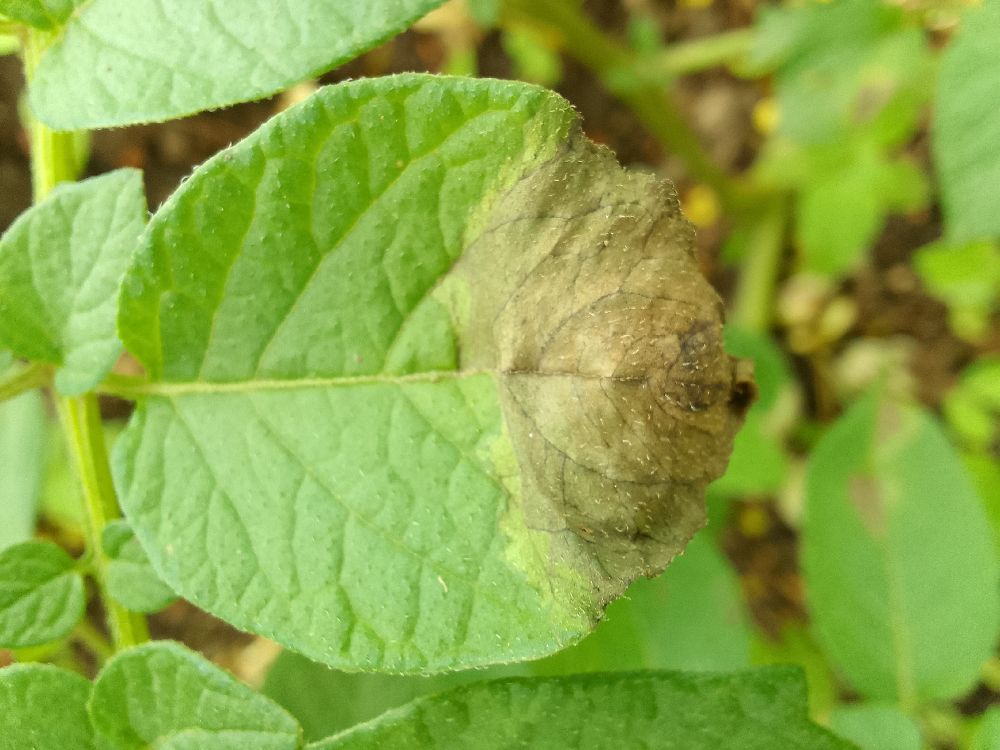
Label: Late blight